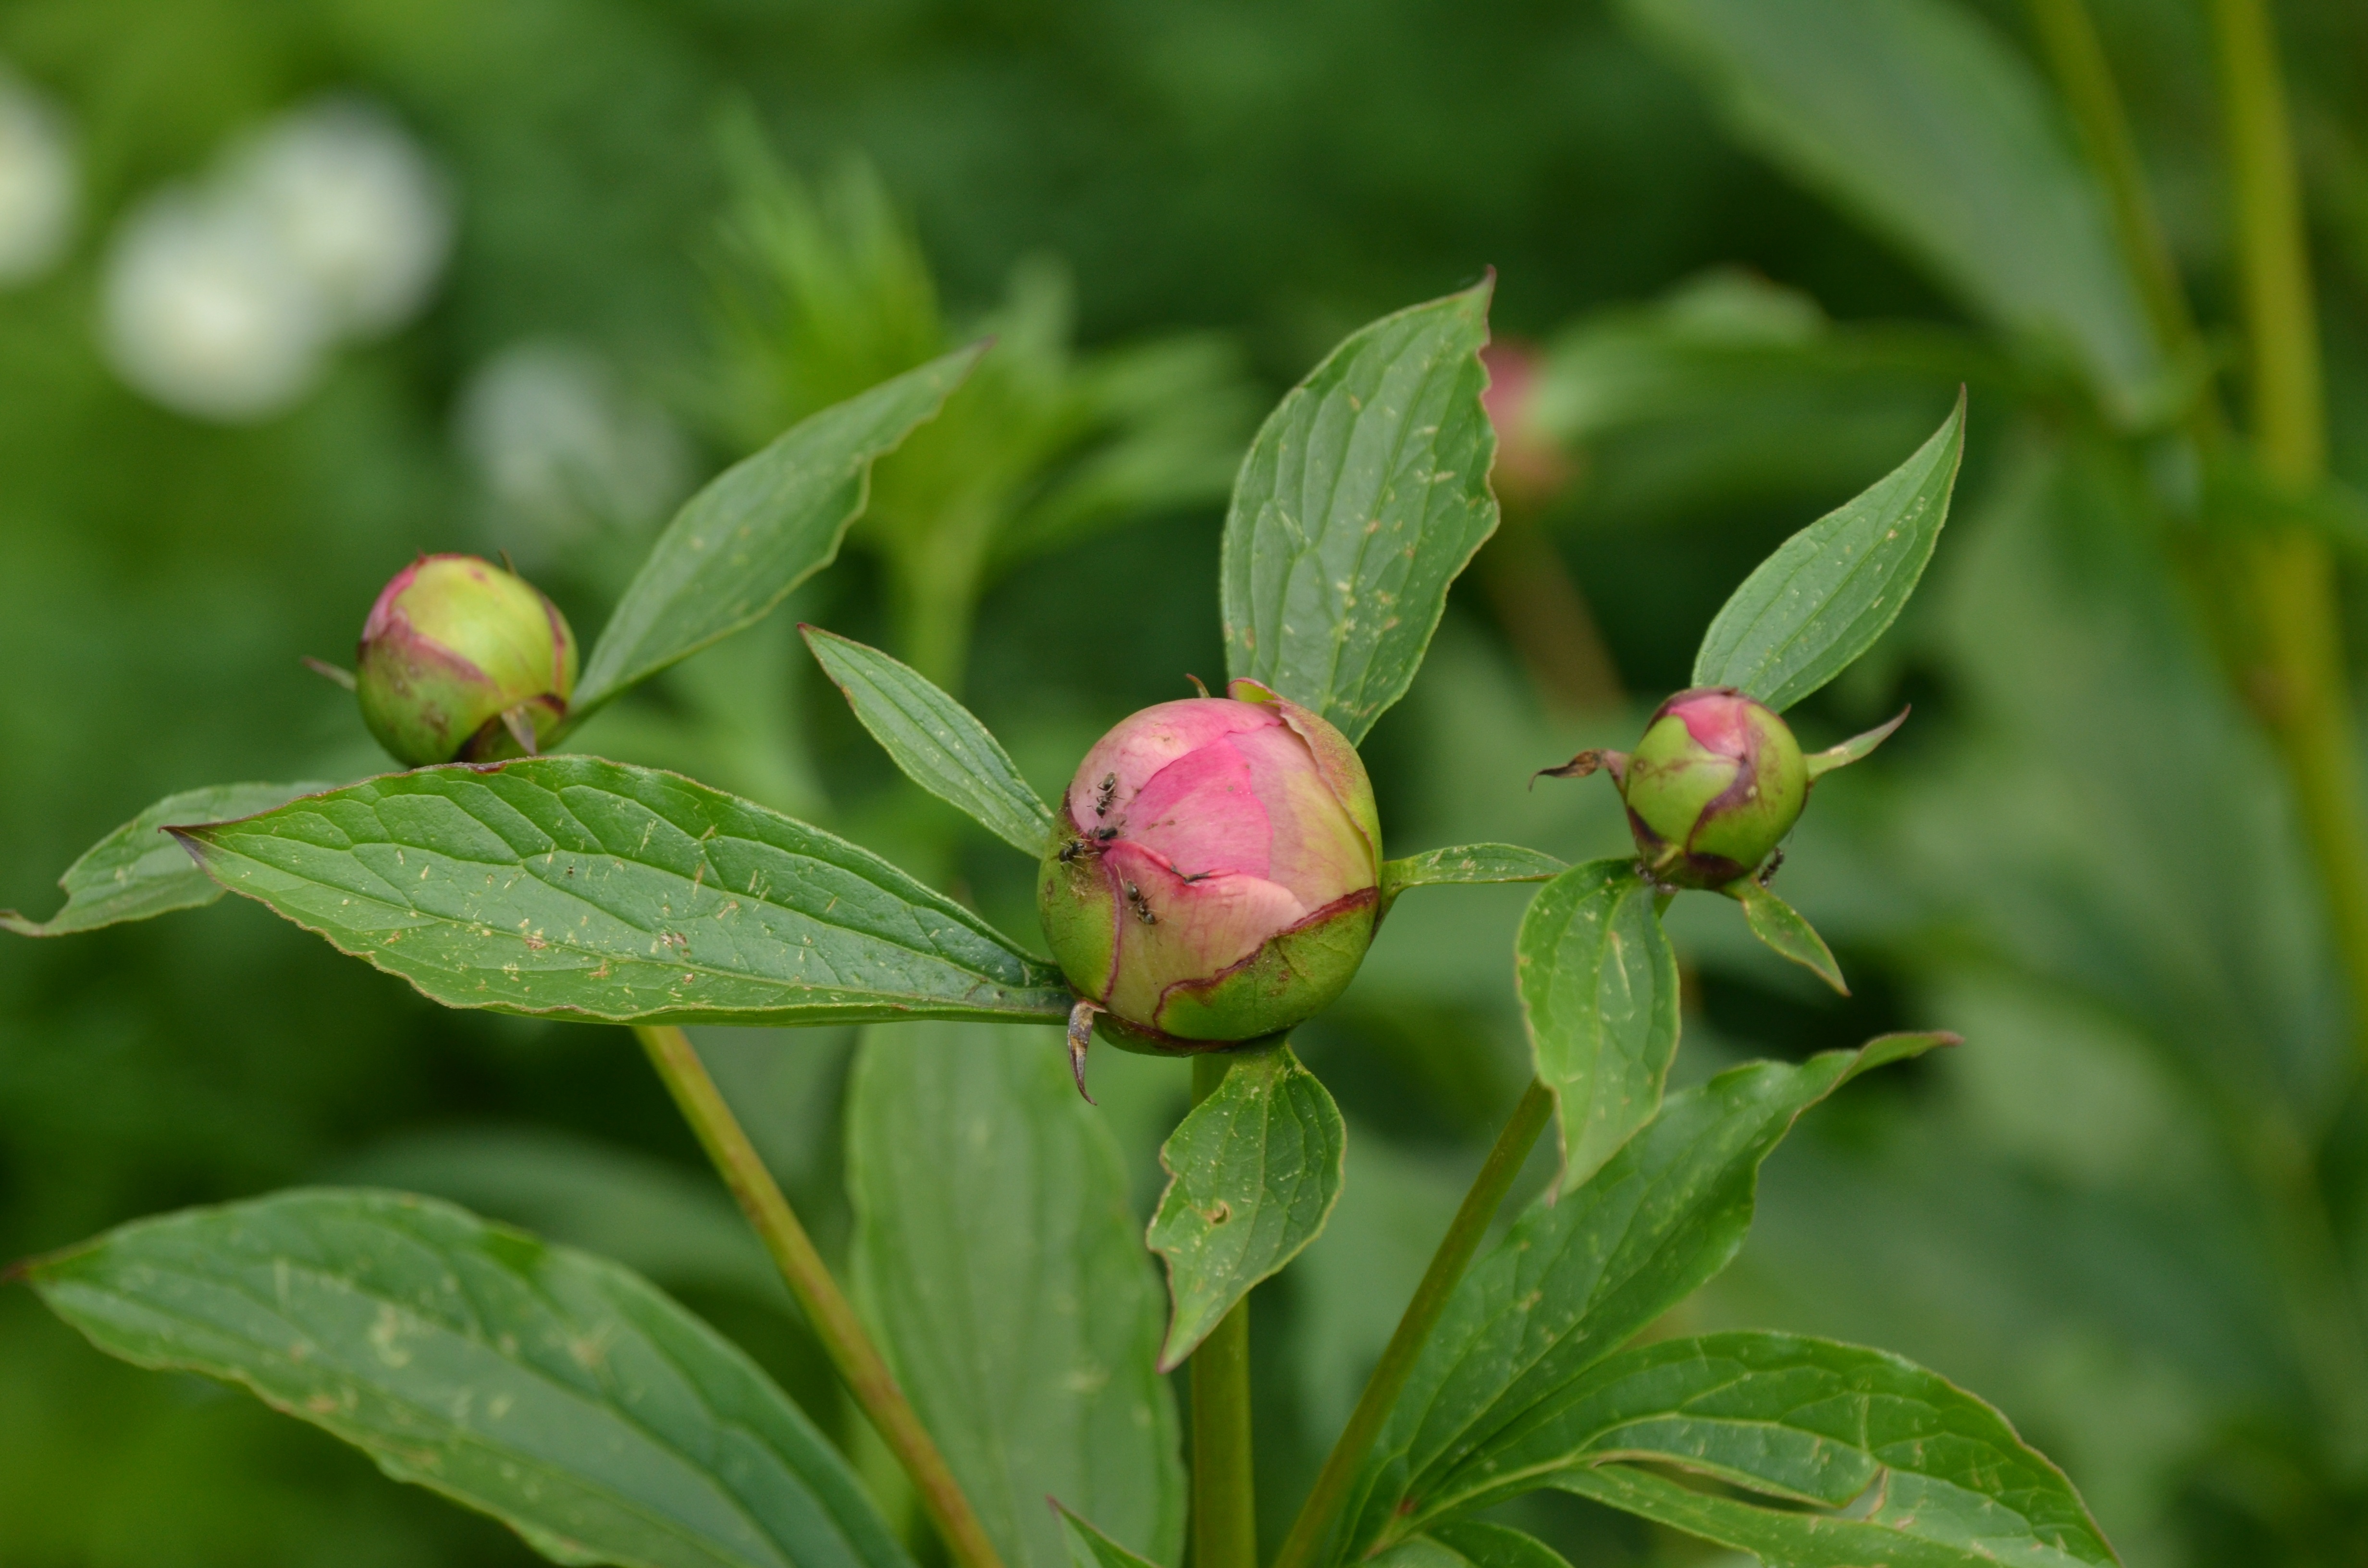
nature, blossom, plant, leaf, flower, spring, produce, botany, pink, flora, button, wildflower, shrub, bud, peony, macro photography, flowering plant, land plant